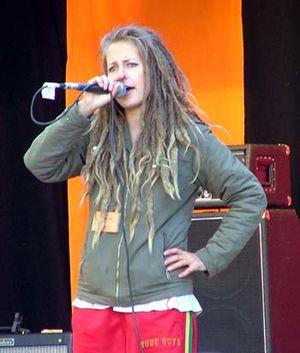
La culture de la Finlande, pays nordique de l'Europe du Nord, désigne d'abord les pratiques culturelles observables de ses habitants.